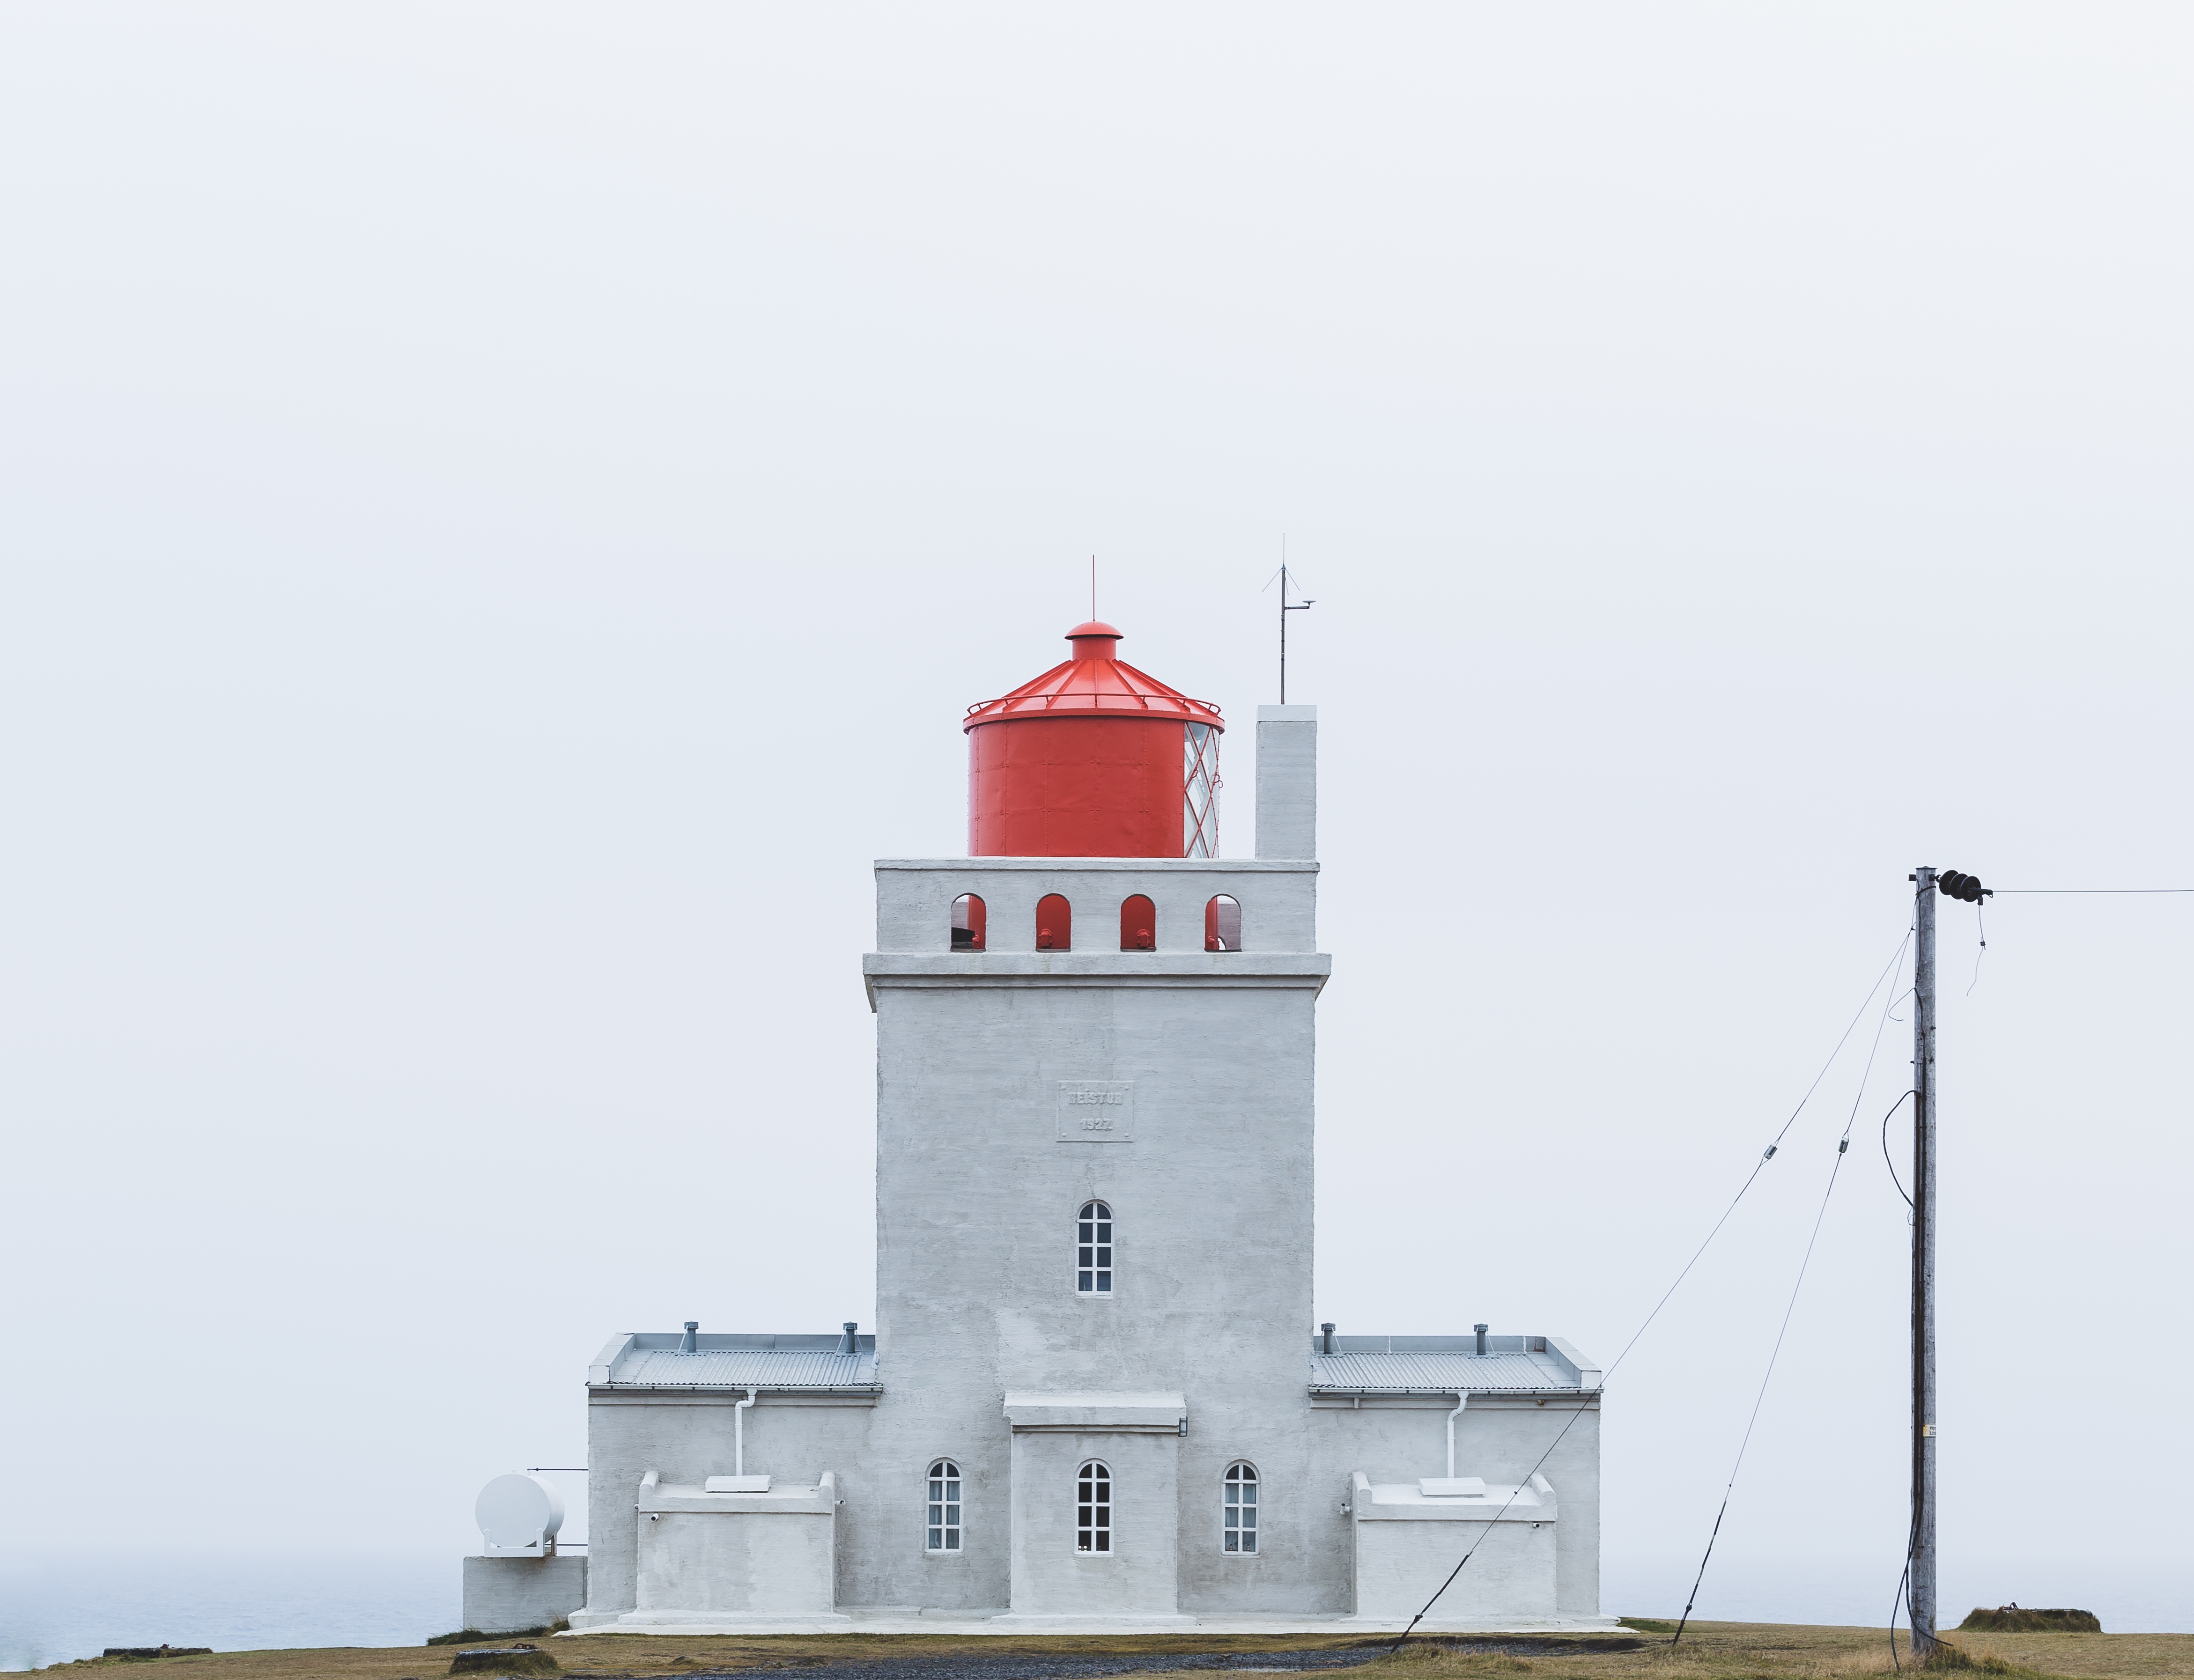
coast, lighthouse, tower, dyrholaey island, electric post